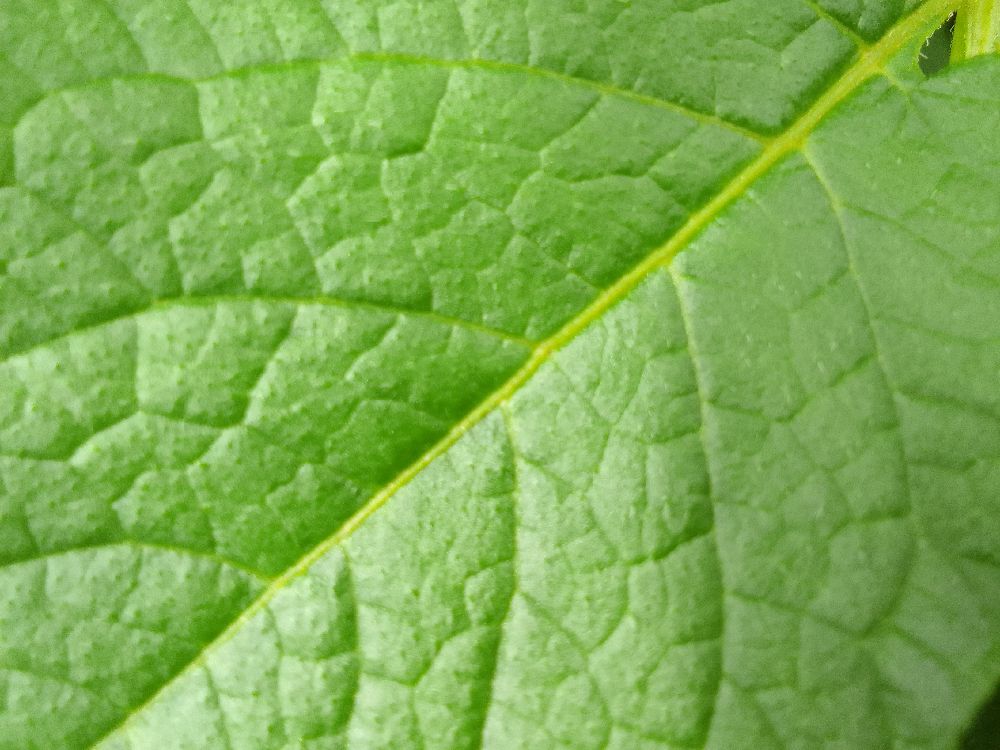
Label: Healthy